EMI

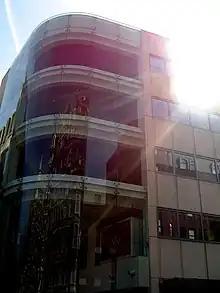
EMI's former building in London. The building is now owned by Warner Music UK.

Electric and Musical Industries Ltd was formed in March 1931 by the merger of the Columbia Graphophone Company and the Gramophone Company, with its "His Master's Voice" record label, firms that have a history extending back to the origins of recorded sound. The new vertically integrated company produced sound recordings as well as recording and playback equipment.